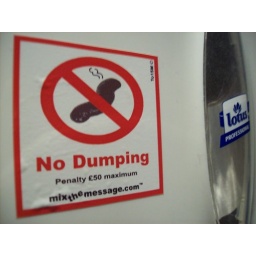
Sticker was spotted in a shithouse in Central LondonFrom the fansite dedicated to street sticker website: mixthemessage.com